Stangvik Church

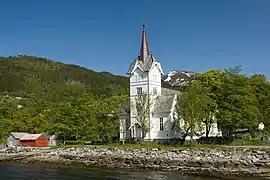
View of the church

Stangvik Church is a parish church of the Church of Norway in Surnadal Municipality in Møre og Romsdal county, Norway. It is located in the village of Stangvik on the shores of the Stangvikfjorden. It is the church for the Stangvik parish which is part of the Indre Nordmøre prosti (deanery) in the Diocese of Møre. The white, wooden church was built in a long church design in 1897 using plans drawn up by the architect Karl Norum and the builder Lars Mogstad. The church seats about 600 people, making it the largest church in Nordmøre.